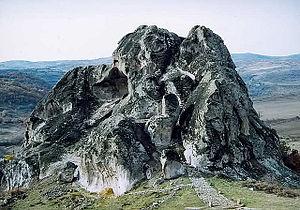
Le tourisme en Macédoine du Nord est encore faible bien qu'en développement. La Macédoine du Nord possède de nombreuses richesses naturelles et culturelles et lance régulièrement des campagnes de promotion. De 1997 à 2008, le chiffre d'affaires des hôtels et des restaurants a augmenté en moyenne de 4,64 % par an. Le nombre de visiteurs étrangers augmente lui aussi constamment, par exemple de 14,6 % en 2011. Cette année-là, le pays a accueilli presque 262 000 touristes étrangers, surtout venus des pays voisins comme la Grèce, la Serbie et l'Albanie, mais aussi des pays d'Europe occidentale et des États-Unis.
Le Patrimoine culturel de la Macédoine du Nord est constitué par l'ensemble des sites, documents et traditions de la Macédoine du Nord qui sont protégés par la loi sur la protection du patrimoine. Il est géré, protégé et mis en valeur par le Conseil national de la Protection du Patrimoine, un organe du Ministère de la Culture.
La Macédoine du Nord, en forme longue la république de Macédoine du Nord, est un pays d'Europe du Sud situé dans la péninsule des Balkans.